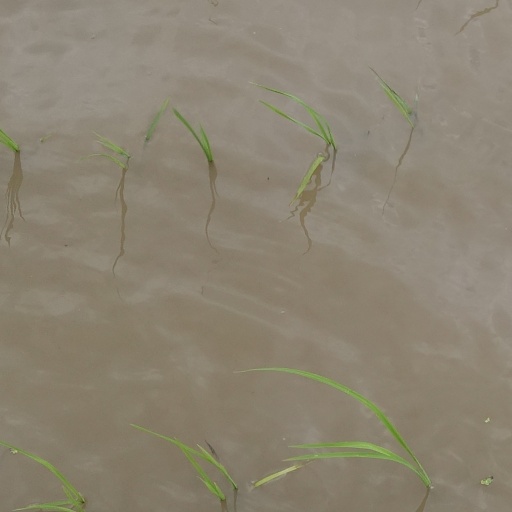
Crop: rice